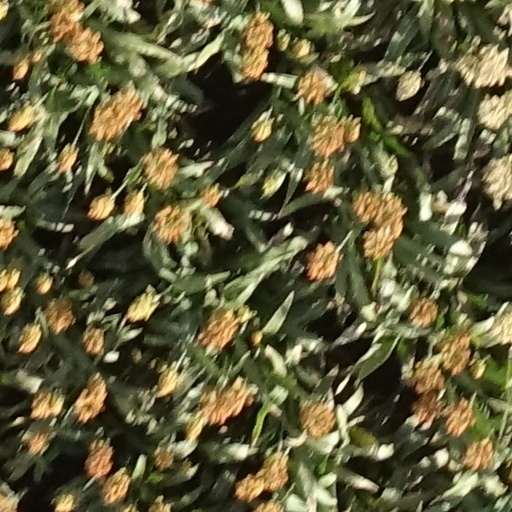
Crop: sorghum